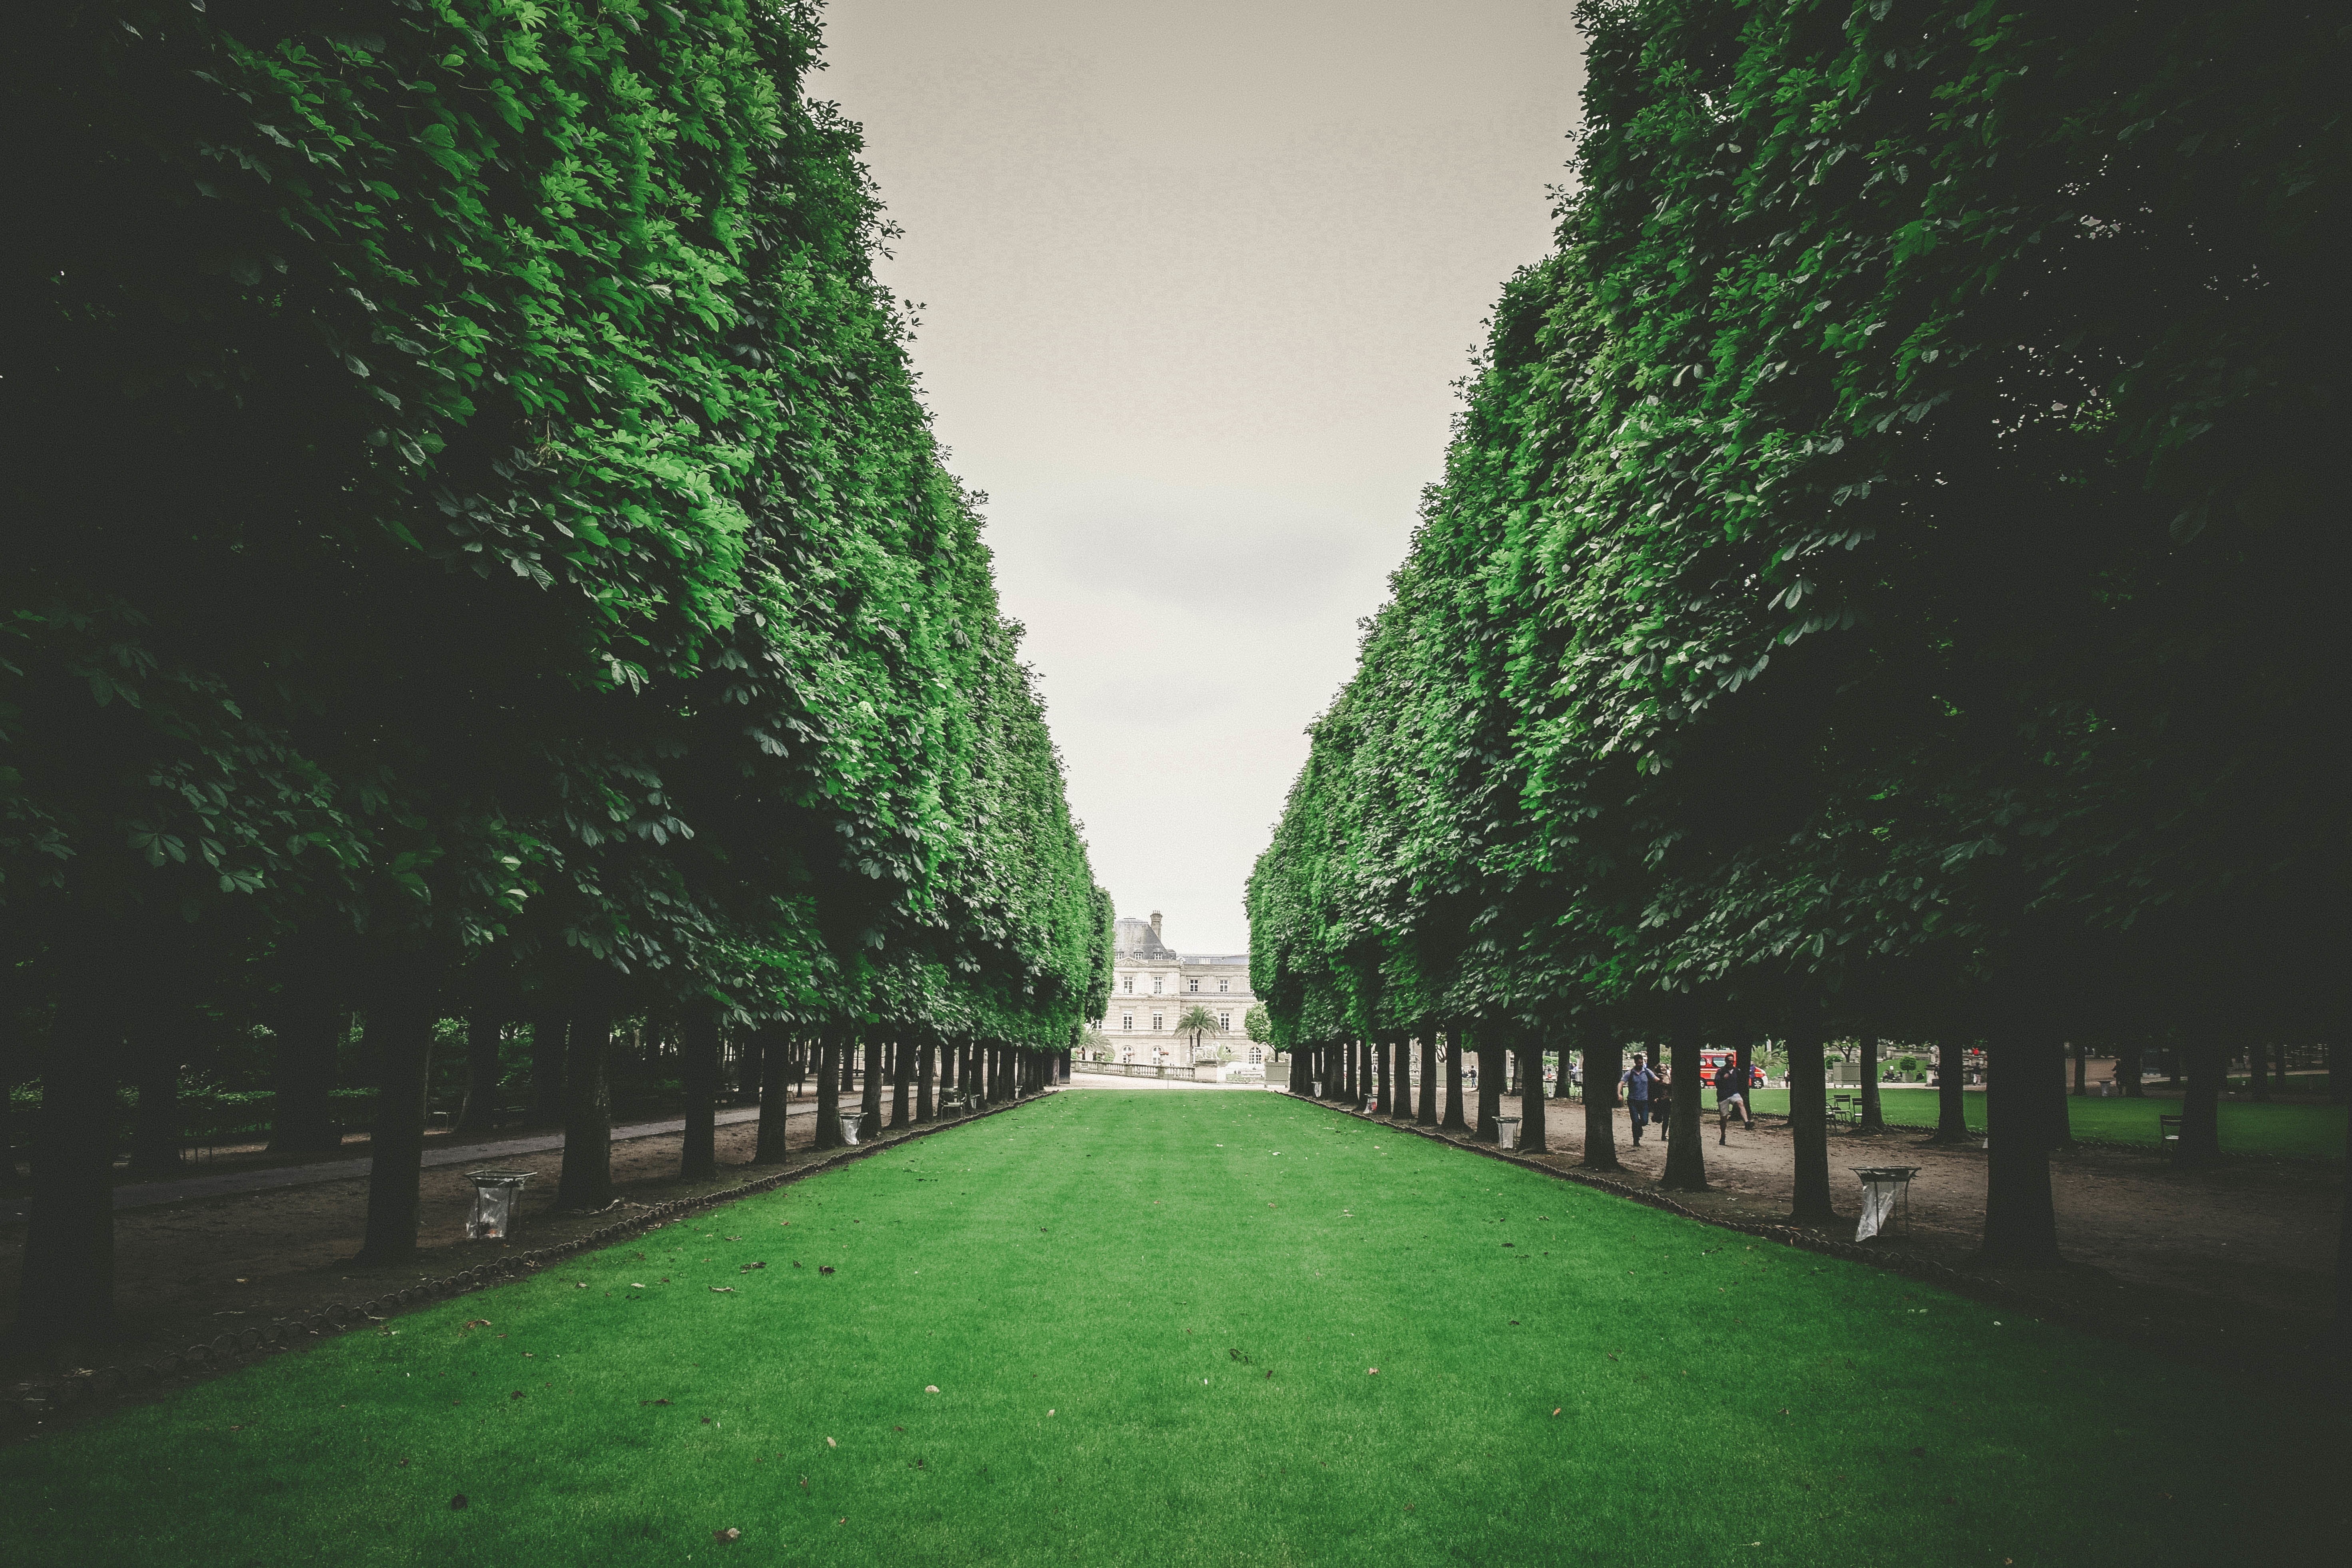
tree, nature, grass, light, plant, bridge, night, sunlight, morning, leaf, flower, green, reflection, darkness, waterway, atmospheric phenomenon, woody plant